Your Heart Is My Homeland

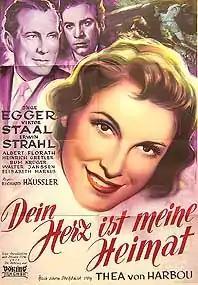

Your Heart Is My Homeland (German: Dein Herz ist meine Heimat) is a 1953 Austrian-West German drama film directed by Richard Häussler and starring Inge Egger, Erwin Strahl and Viktor Staal. It is also known as Magdalena Percht after the lead character. It is part of the trend of post-war heimatfilm.